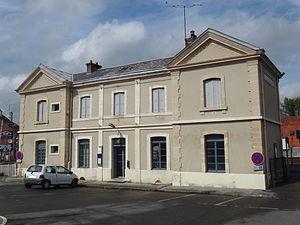
Bâtiment voyageurs de la gare d'Ailly-sur-Somme, Somme, Picardie, France, en mai 2014.
Ailly-sur-Somme est une commune française située dans le département de la Somme en région Hauts-de-France.
La gare d'Ailly-sur-Somme est une gare ferroviaire française de la ligne de Longueau à Boulogne-Ville, située au bourg centre de la commune d'Ailly-sur-Somme, dans le département de la Somme, en région Hauts-de-France.